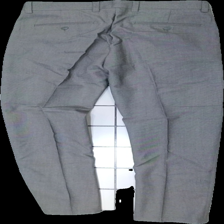
View: back
Type: Trousers
Category: Men
Brand: River Island
Colors: Grey
Material: 65% Polyester 35% Viscose
Pattern: Other
Cut: Tight
Season: All
Price range: 100-150
Recommended usage: Reuse